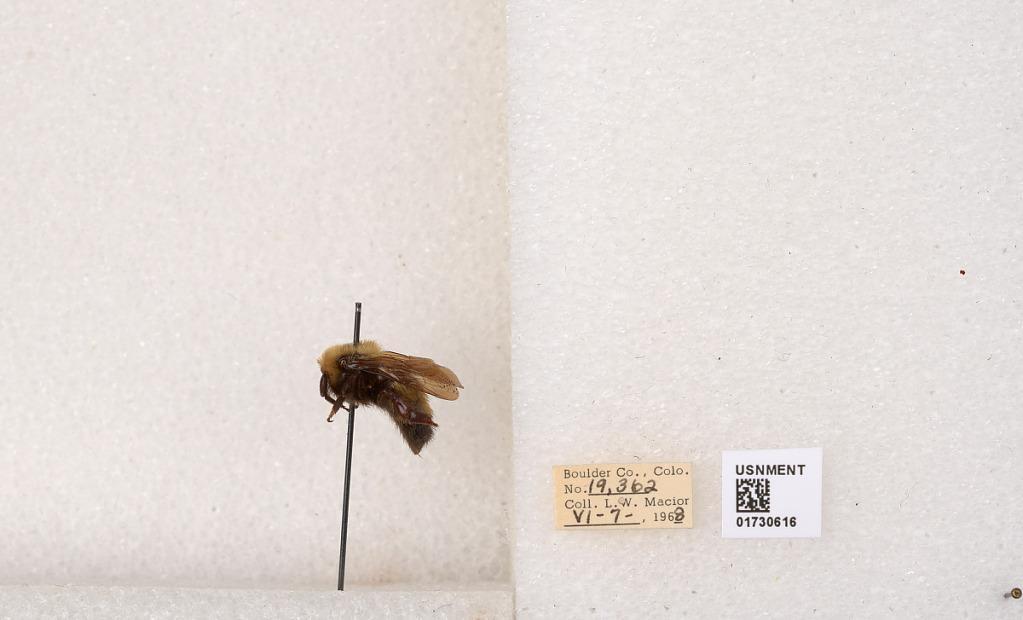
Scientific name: Bombus (Bombus) nevadensis Cresson
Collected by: L. Macior
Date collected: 1968-6-7
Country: United States
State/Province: Colorado
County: Boulder
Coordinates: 40.0925, -105.358